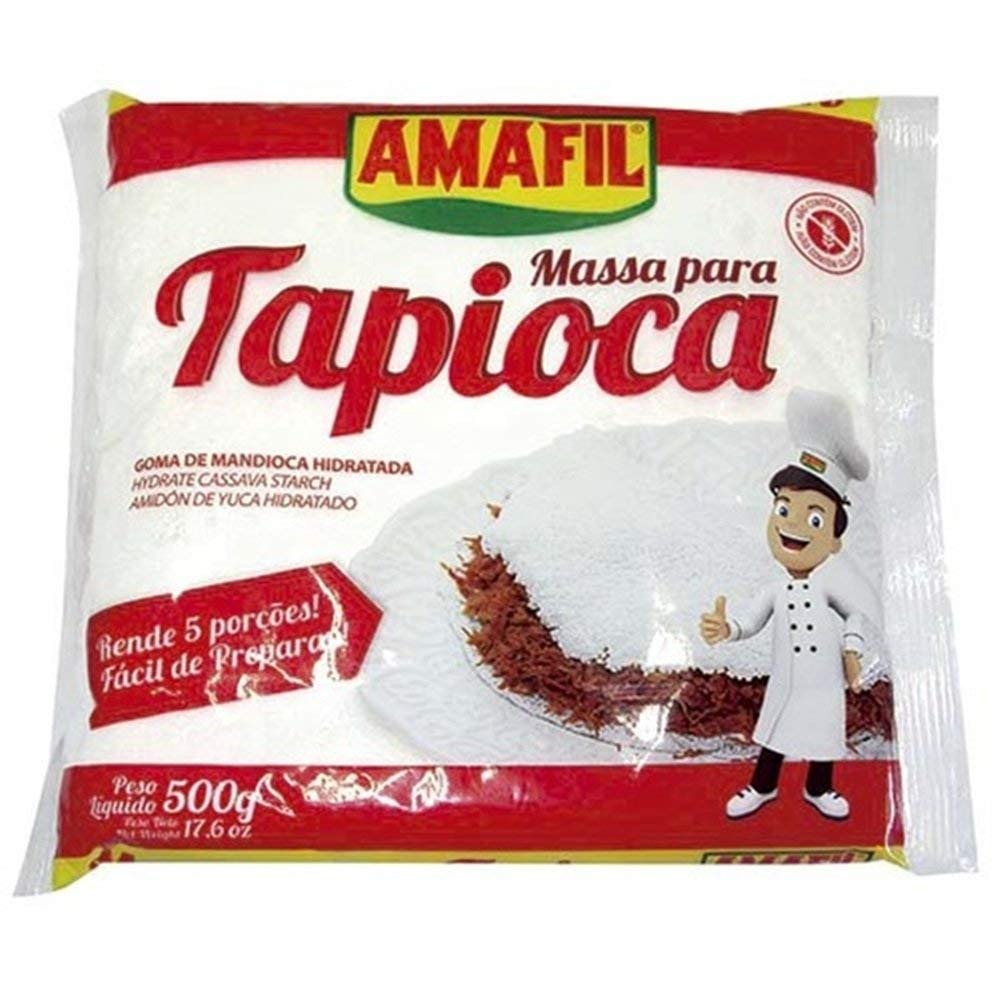
Item Name: 20 Pack Amafil Tapioca Flour 500g (17.6oz) Massa Para Tapioca
Bullet Point 1: Product of Brazil PACK OF 20
Bullet Point 2: The product is Gluten free
Bullet Point 3: The package weight of the product is 1.3 pounds
Bullet Point 4: The package dimension of the product is 14.7cm L x 15cm W x 3.3cm H
Value: 20.0
Unit: Count

Price: 19.82